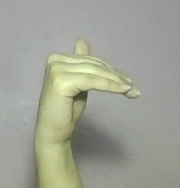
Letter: khaa